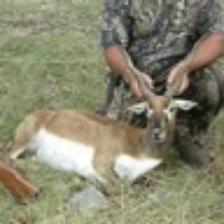
Label: NonHuman